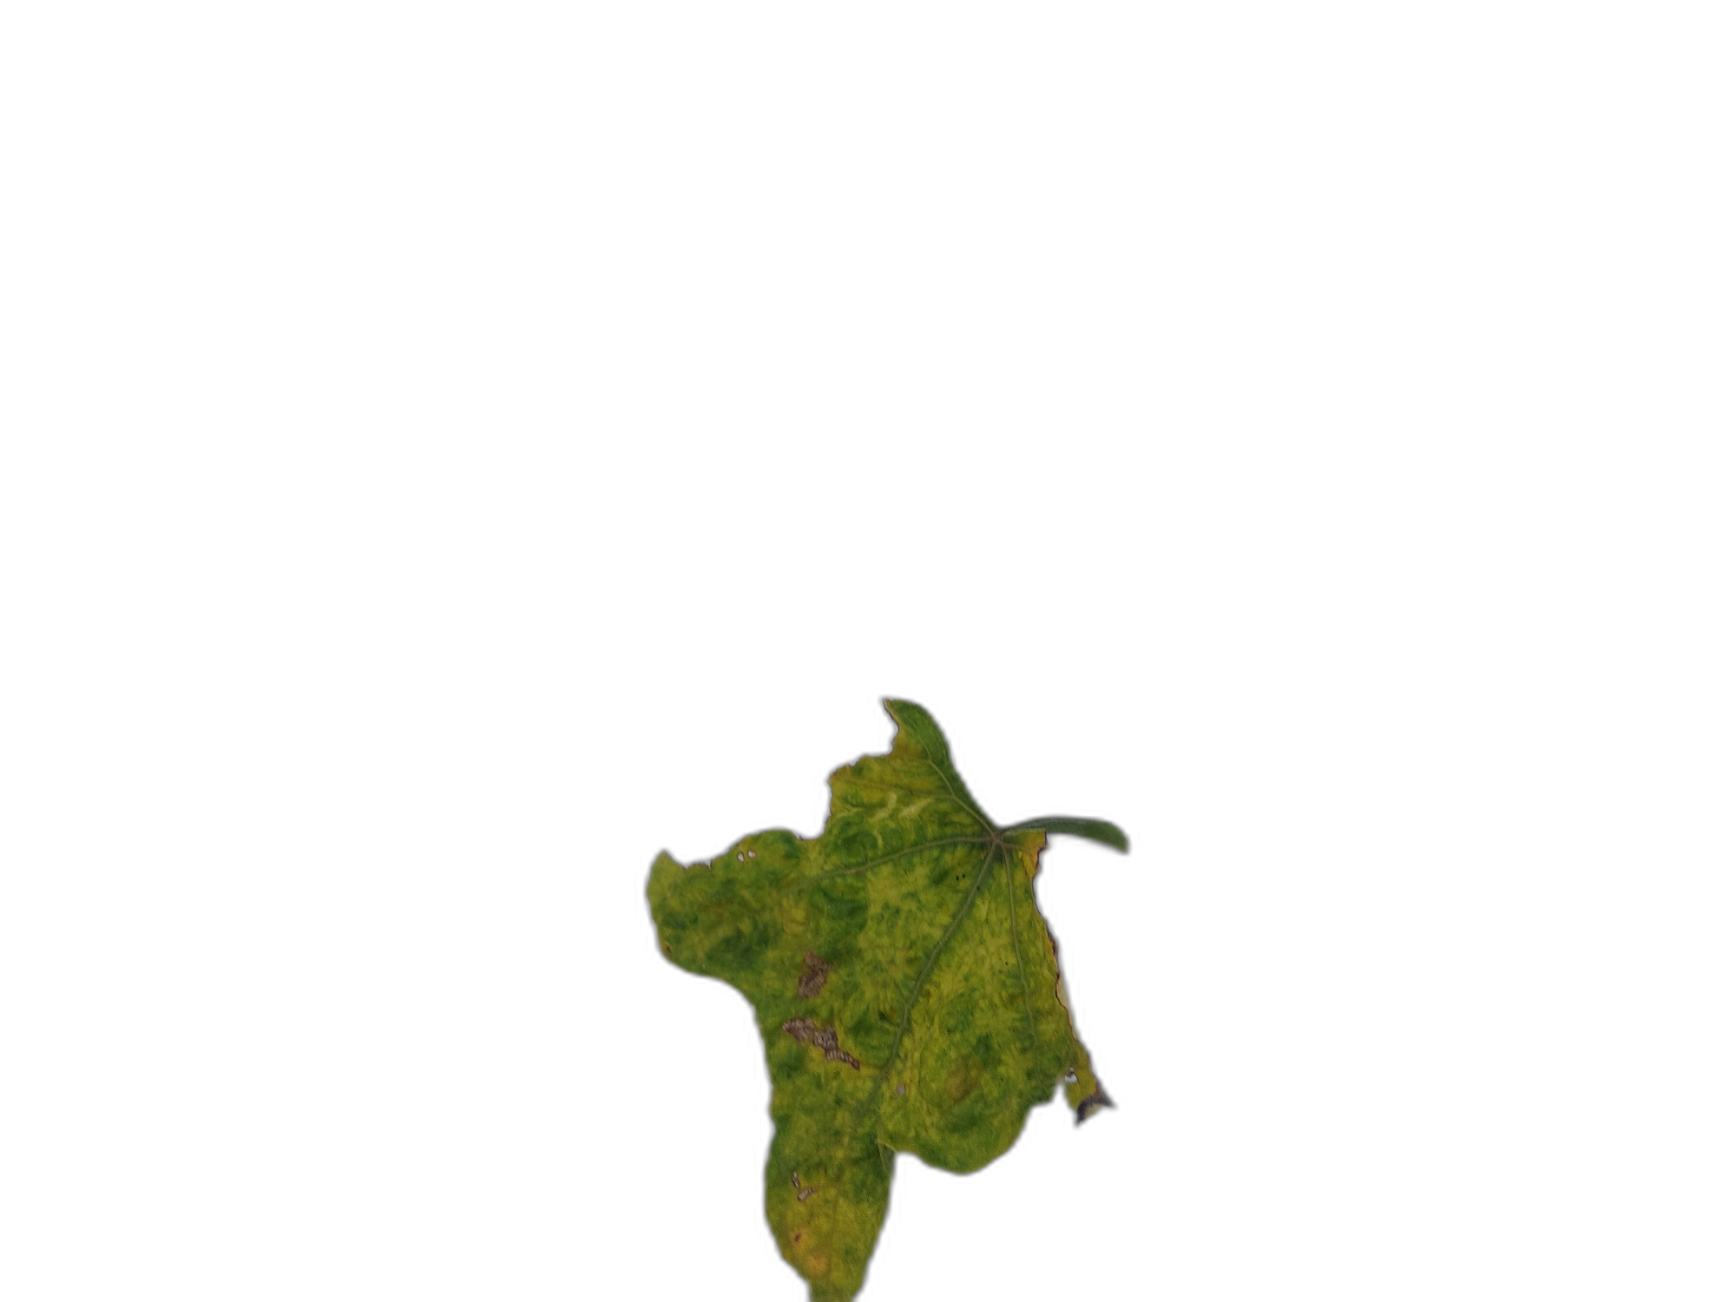
Crop: Zucchini
Label: Yellow_Mosaic_Virus